Erika Holzer

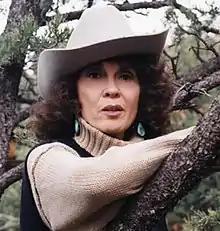

Erika Holzer was an American novelist and essayist who was a close associate of Ayn Rand. Her novel "Eye for an Eye" was the basis for a major motion picture of the same name. She also co-authored two nonfiction books with her husband, professor of law Henry Mark "Hank" Holzer.